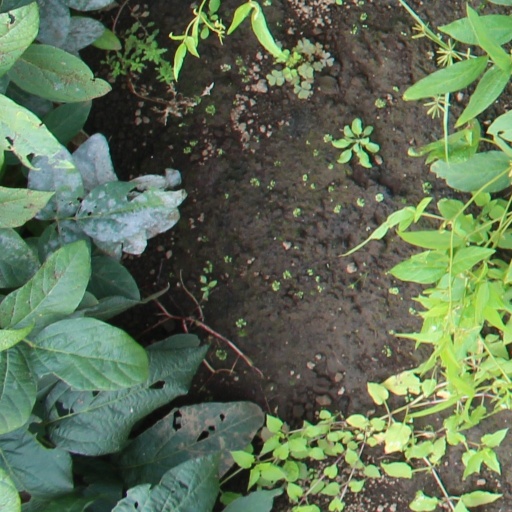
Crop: soybean